Riegelmann Boardwalk

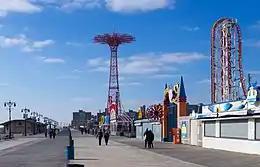
View on the boardwalk, looking west at Luna Park

Further work was undertaken on the boardwalk in the late 20th century. This included the replacement of the original street lights with replicas in the 1960s, and the replacement of benches, drinking fountains, pavilions, and comfort stations. Concrete and brick lifeguard towers were erected in the 1970s.